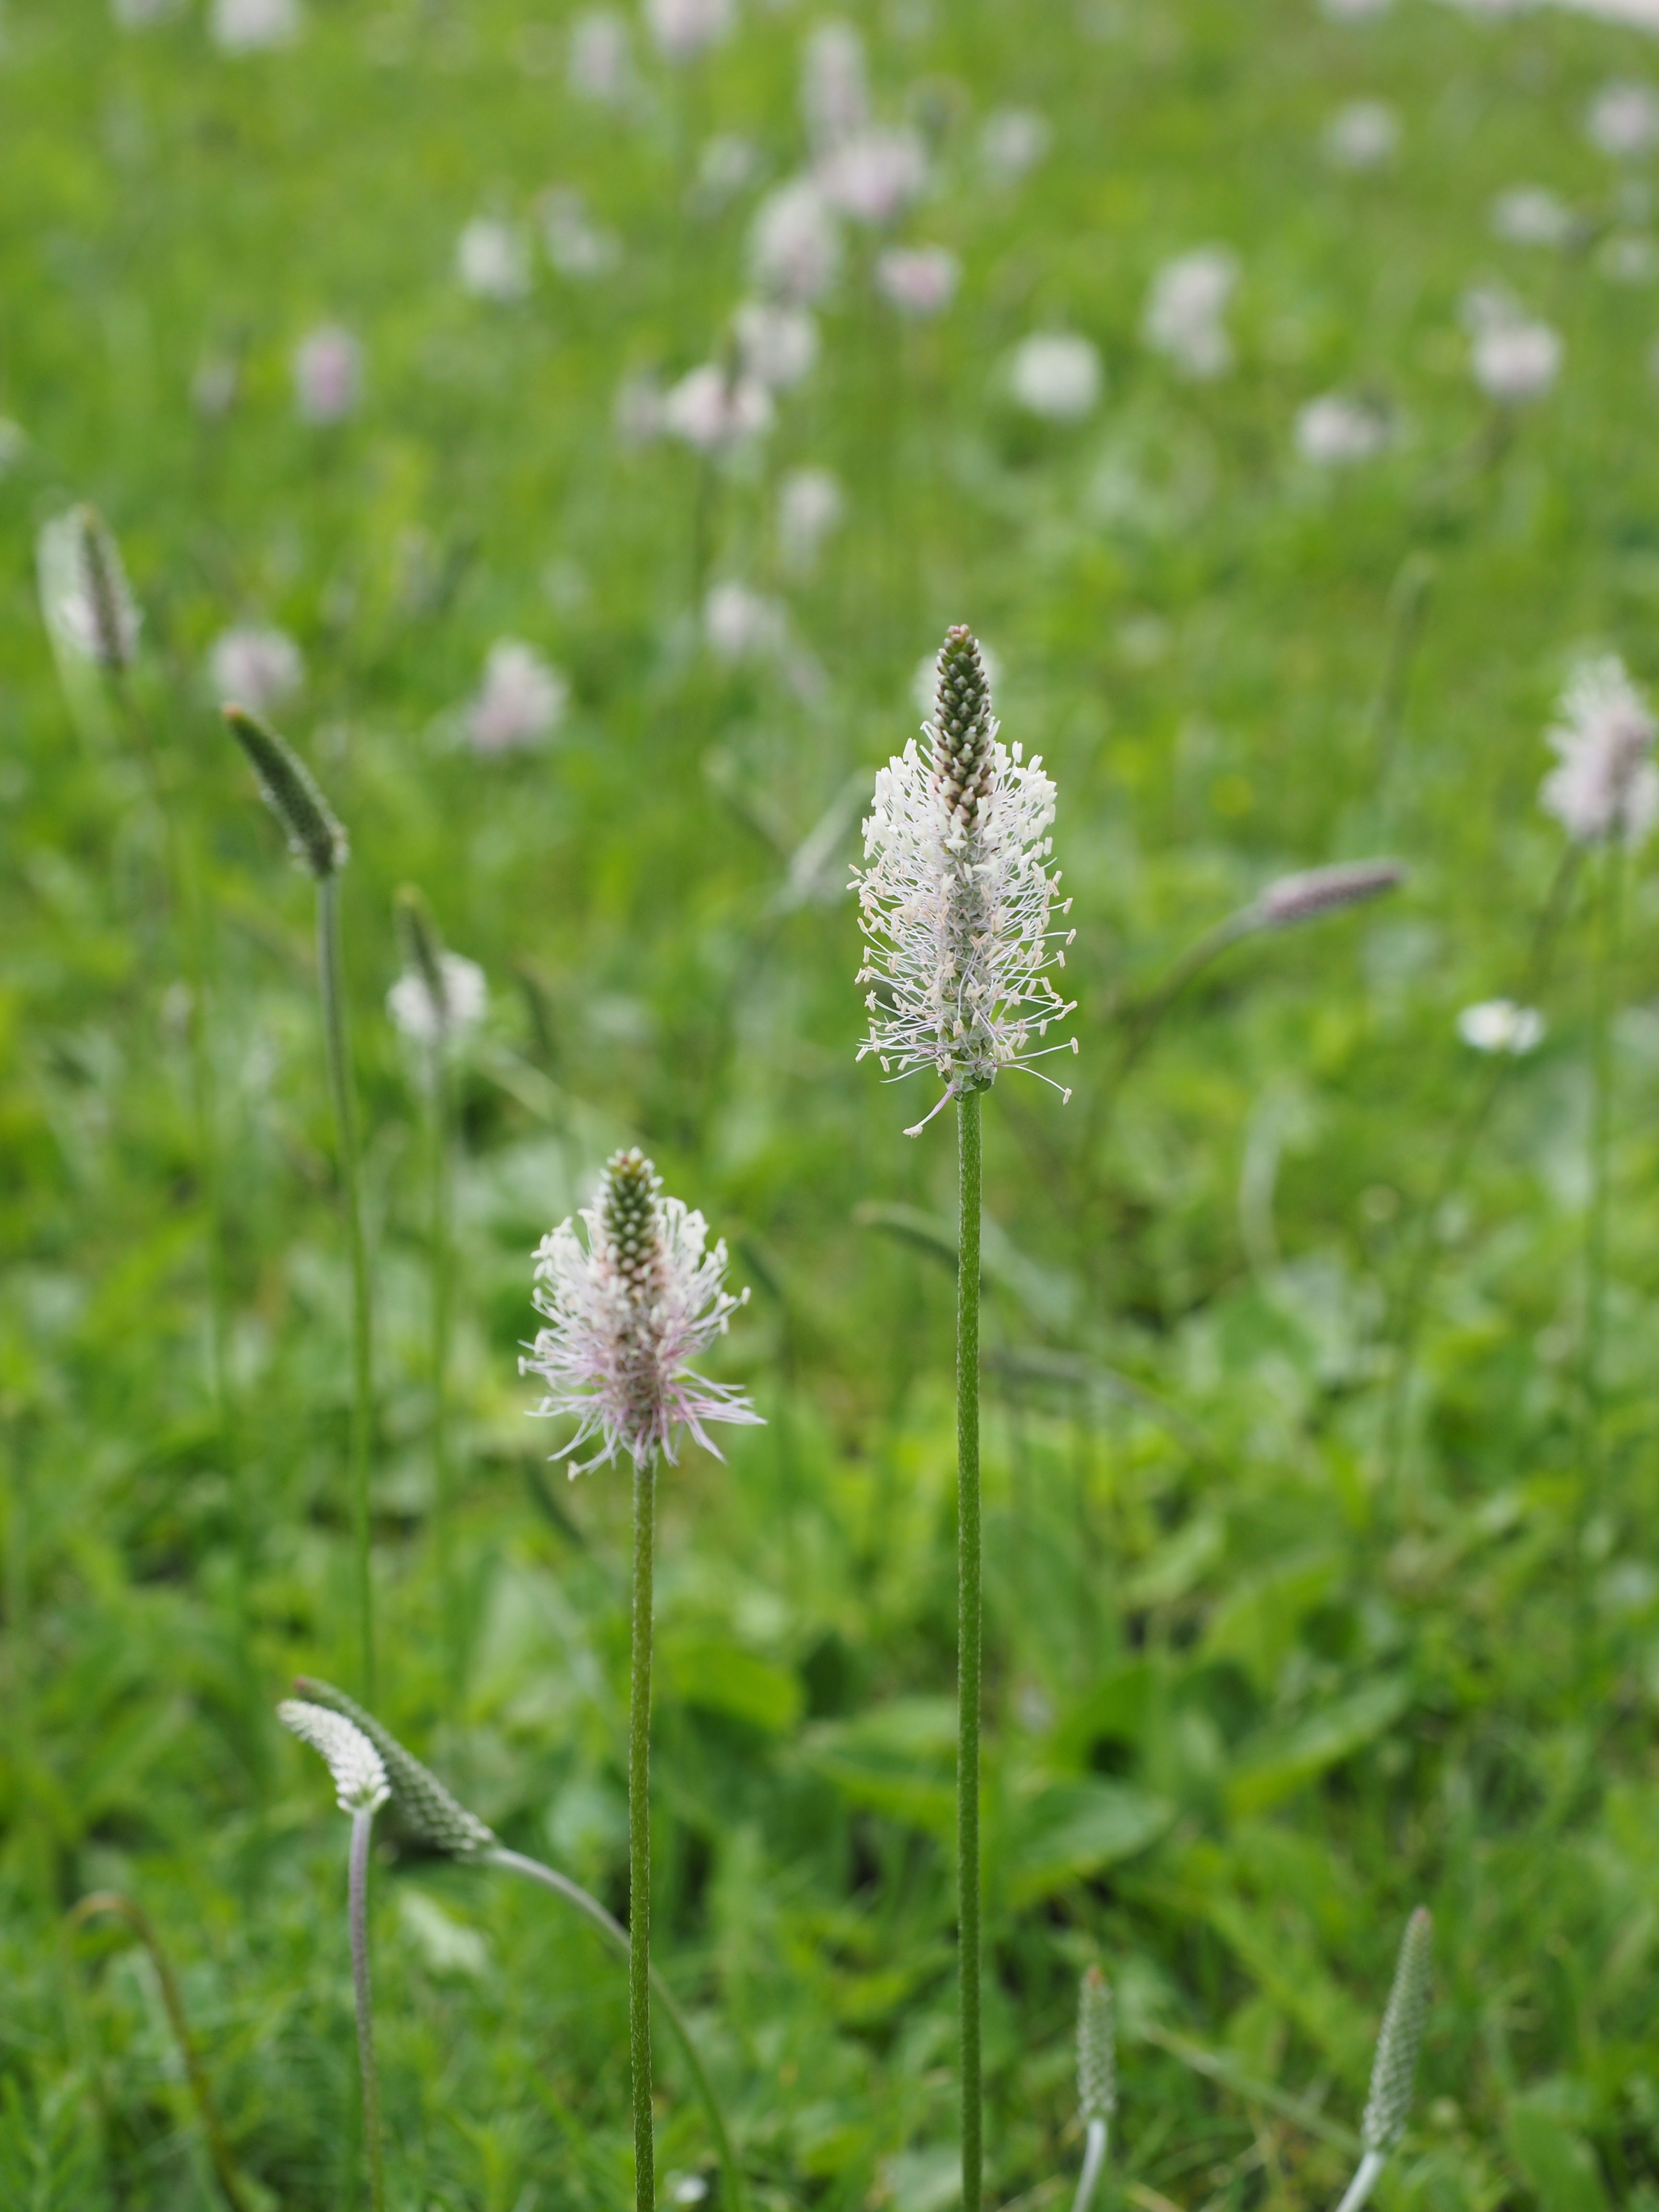
nature, grass, blossom, plant, white, meadow, prairie, flower, bloom, spring, herb, botany, pink, flora, wildflower, flowers, wild flowers, grassland, wildflowers, spring flowers, plantain, macro photography, flowering plant, daisy family, wild grass, wild flower meadow, grass family, land plant, english lavender, plantago, plantago media, hoary plantain